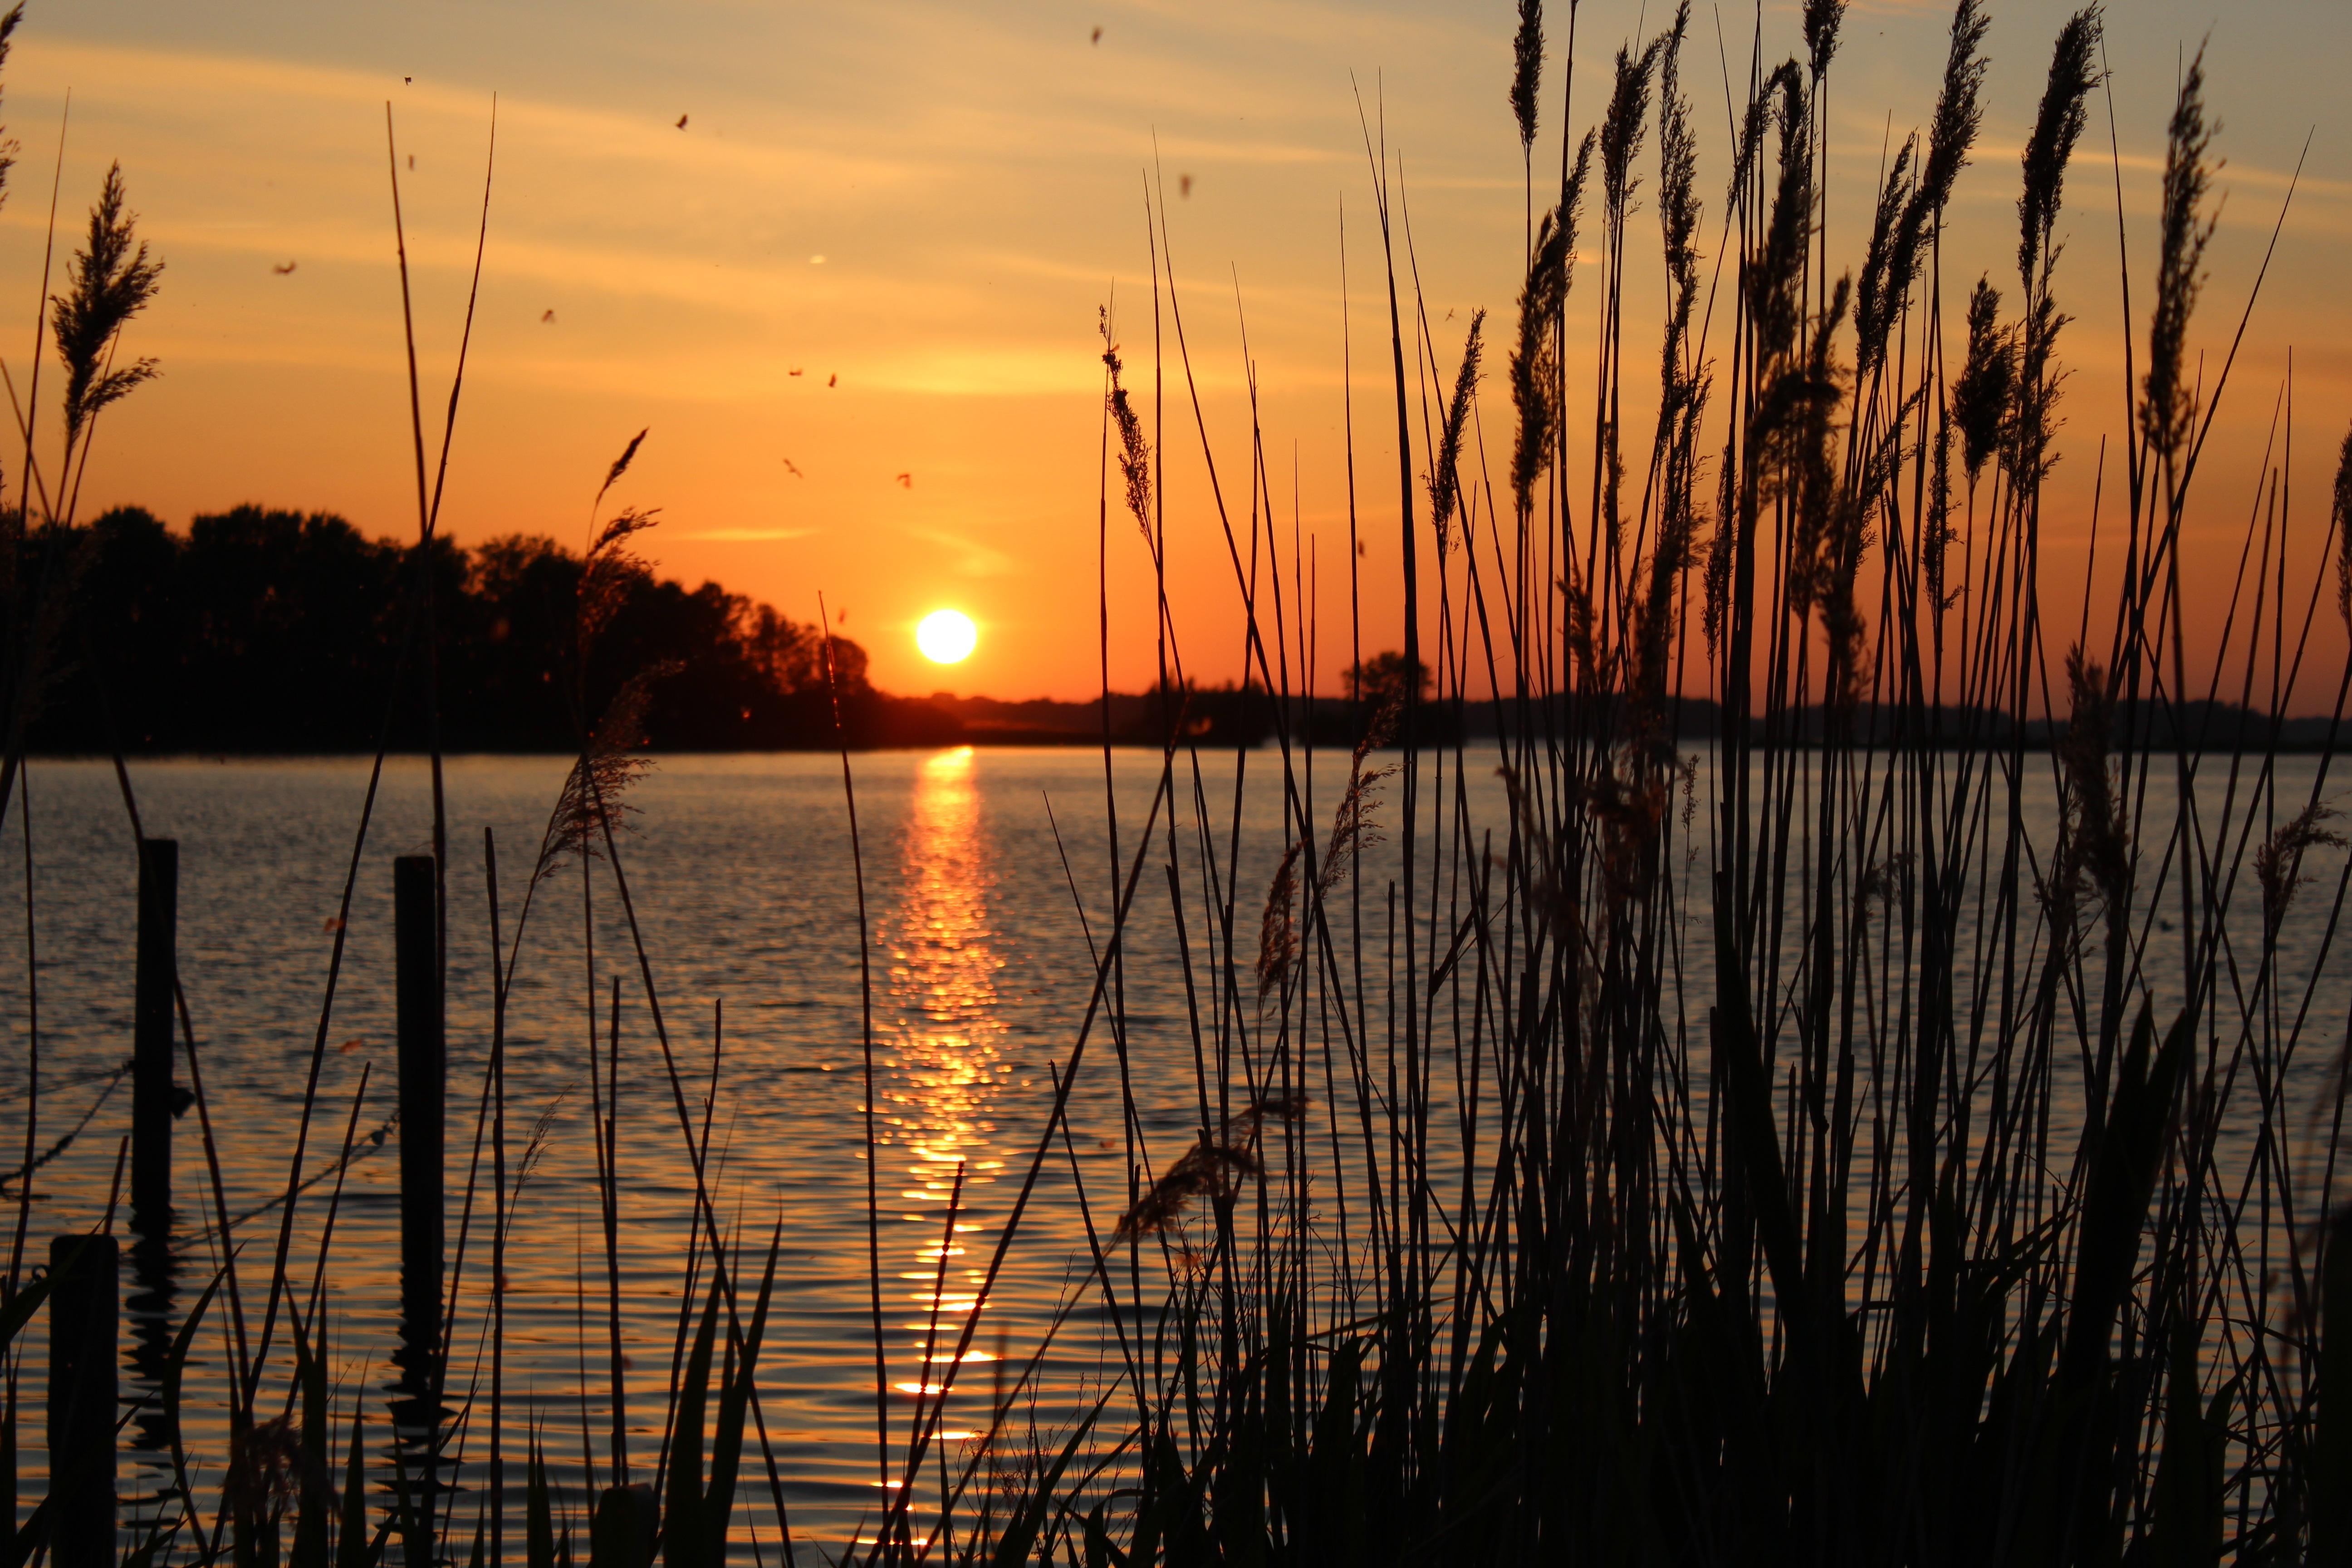
sea, nature, horizon, sky, sun, sunrise, sunset, sunlight, morning, lake, dawn, dusk, evening, reflection, bank, wetland, abendstimmung, grasses, afterglow